Martin Garrix

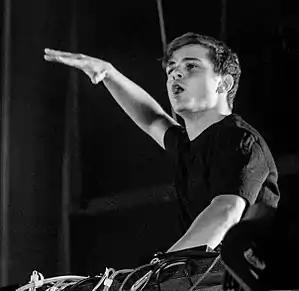
Garrix at VELD 2016

Garrix launched his own record label called Stmpd Rcrds in the first quarter of 2016. Speaking about the label, he said that he wanted it to be a 'platform' for artists of various genres. On 11 March 2016, he released his first single via Stmpd Rcrds titled "Now That I've Found You", featuring the vocals of John Martin and Michel Zitron.